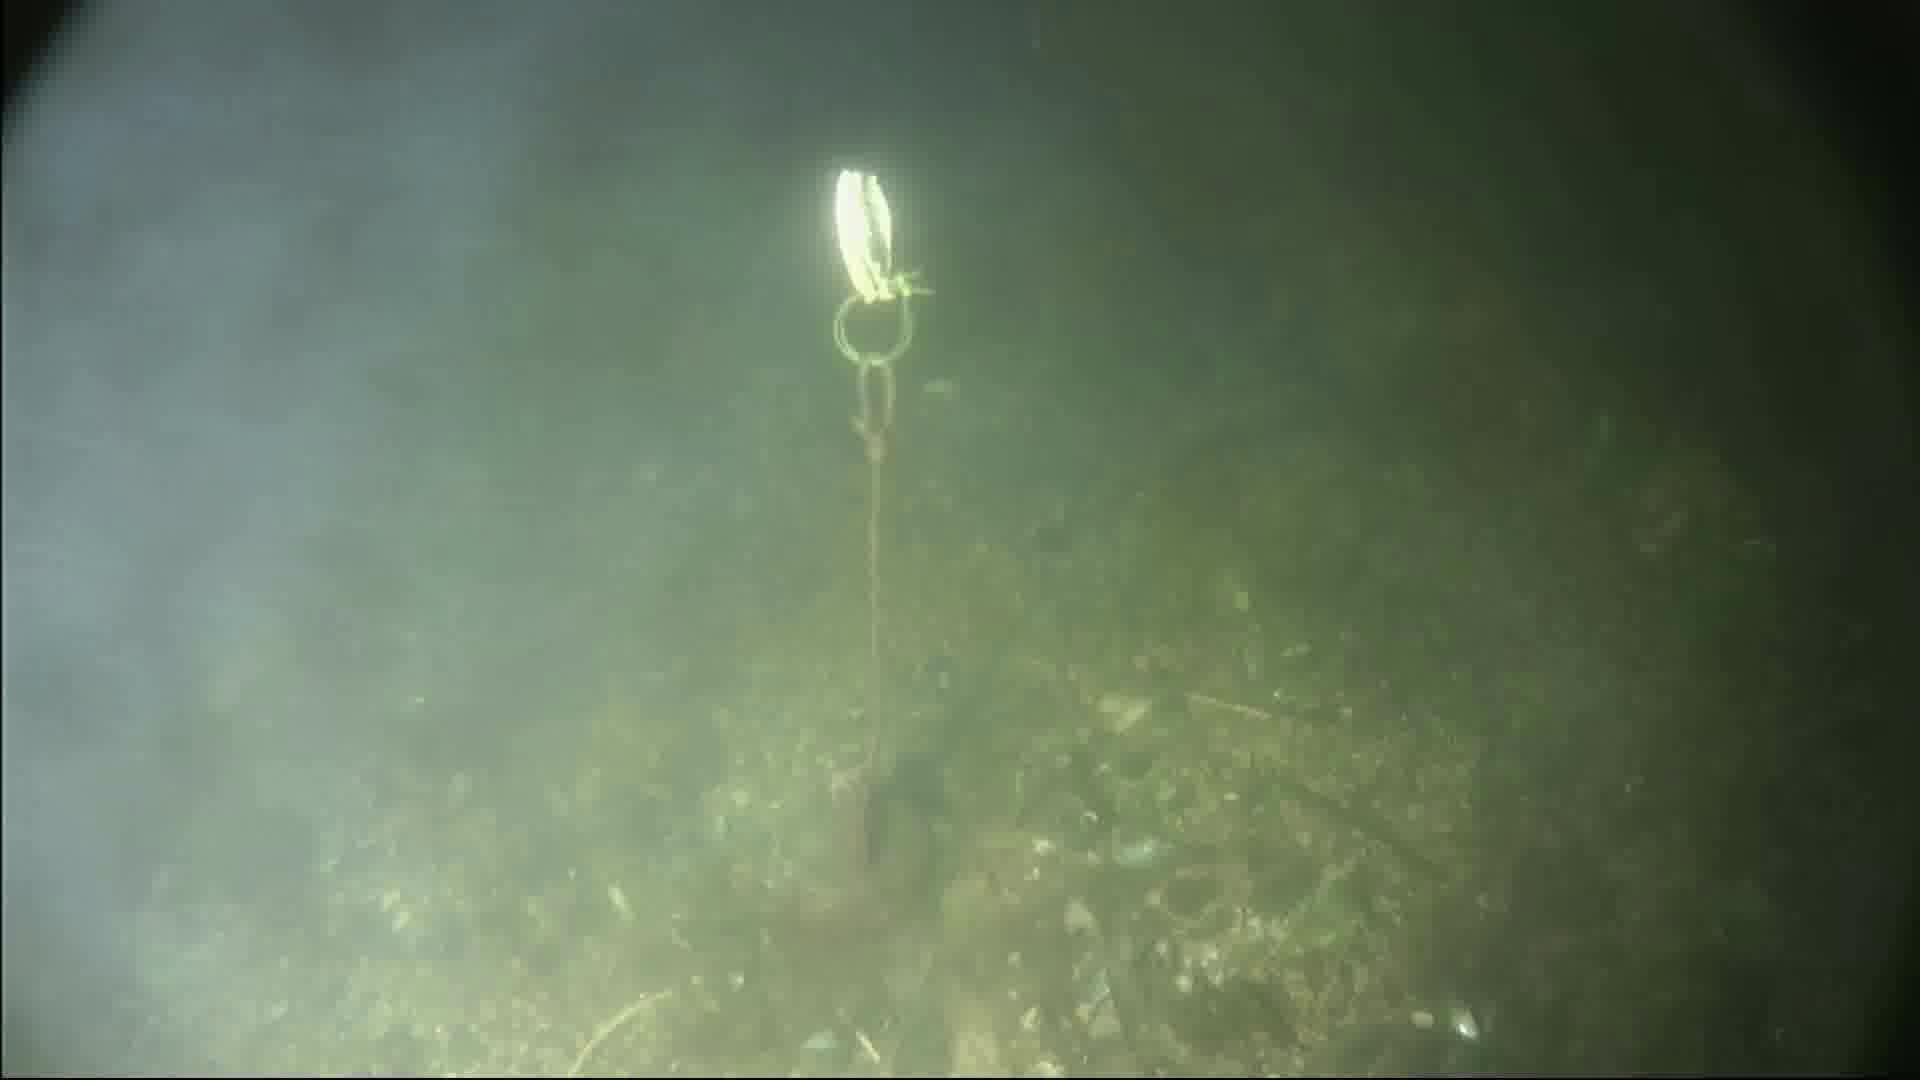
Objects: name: crab